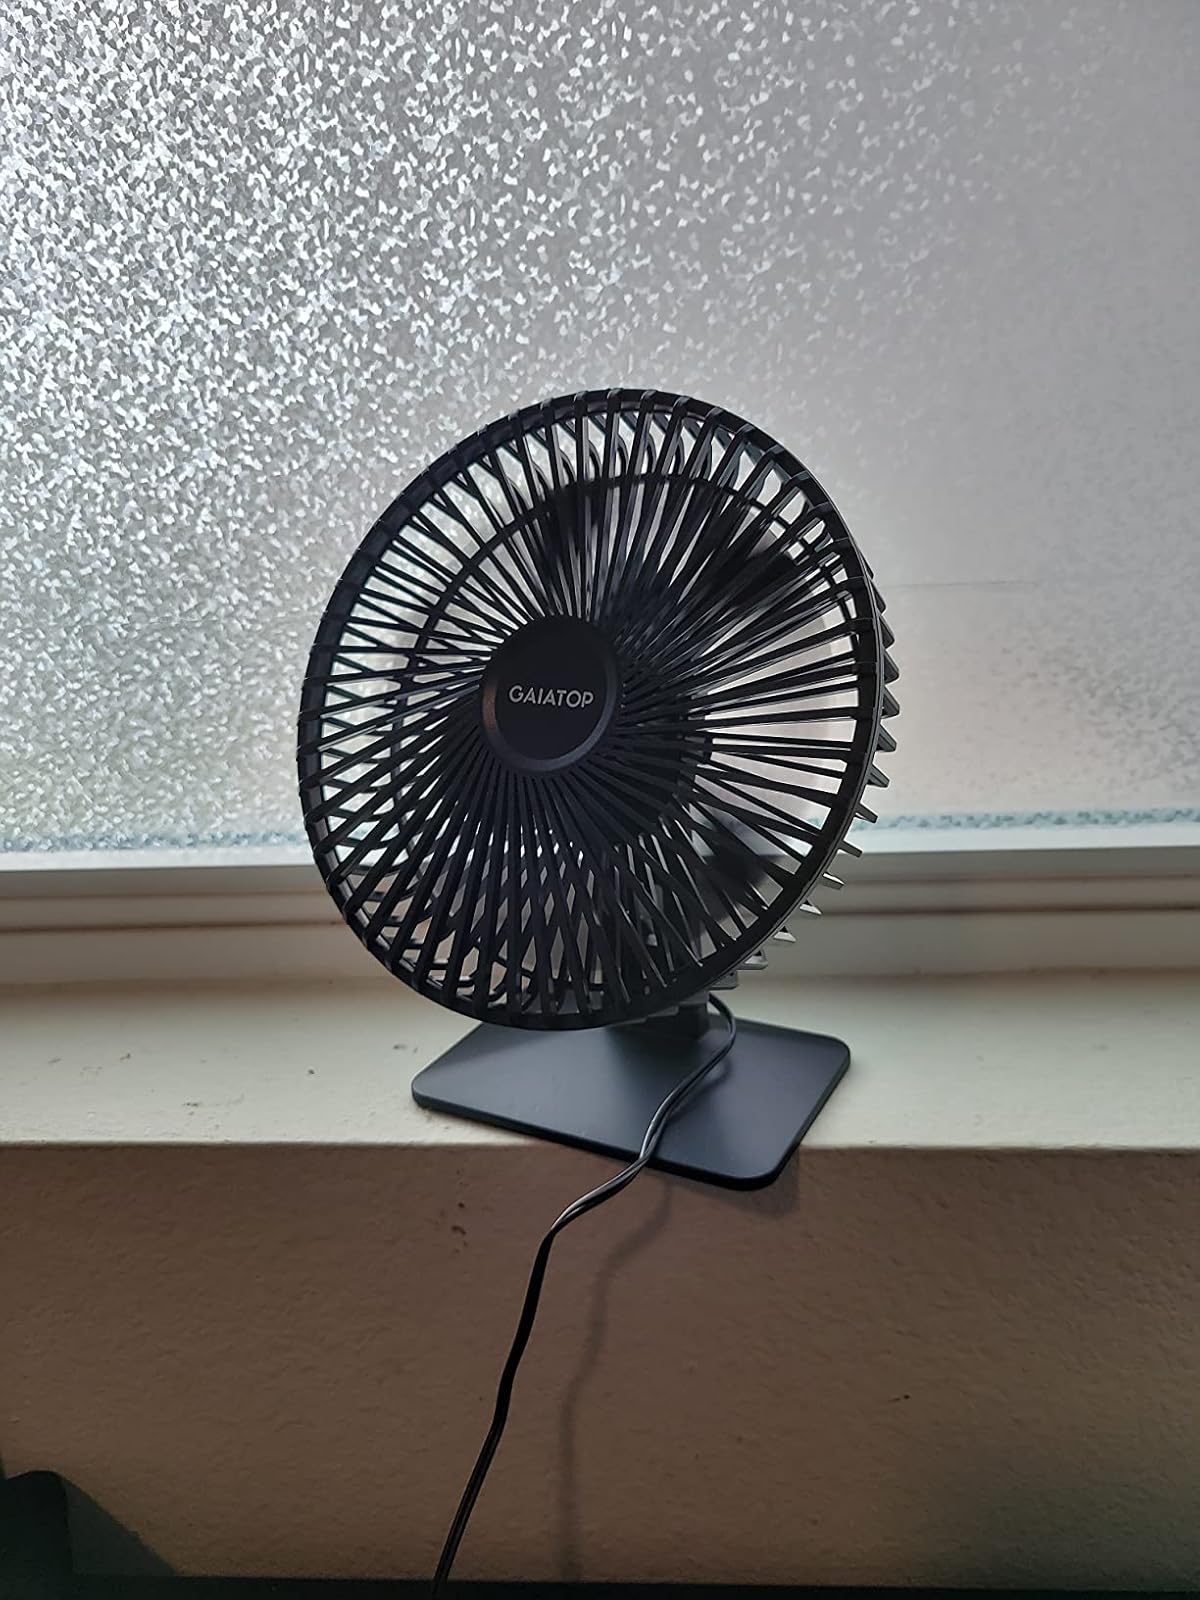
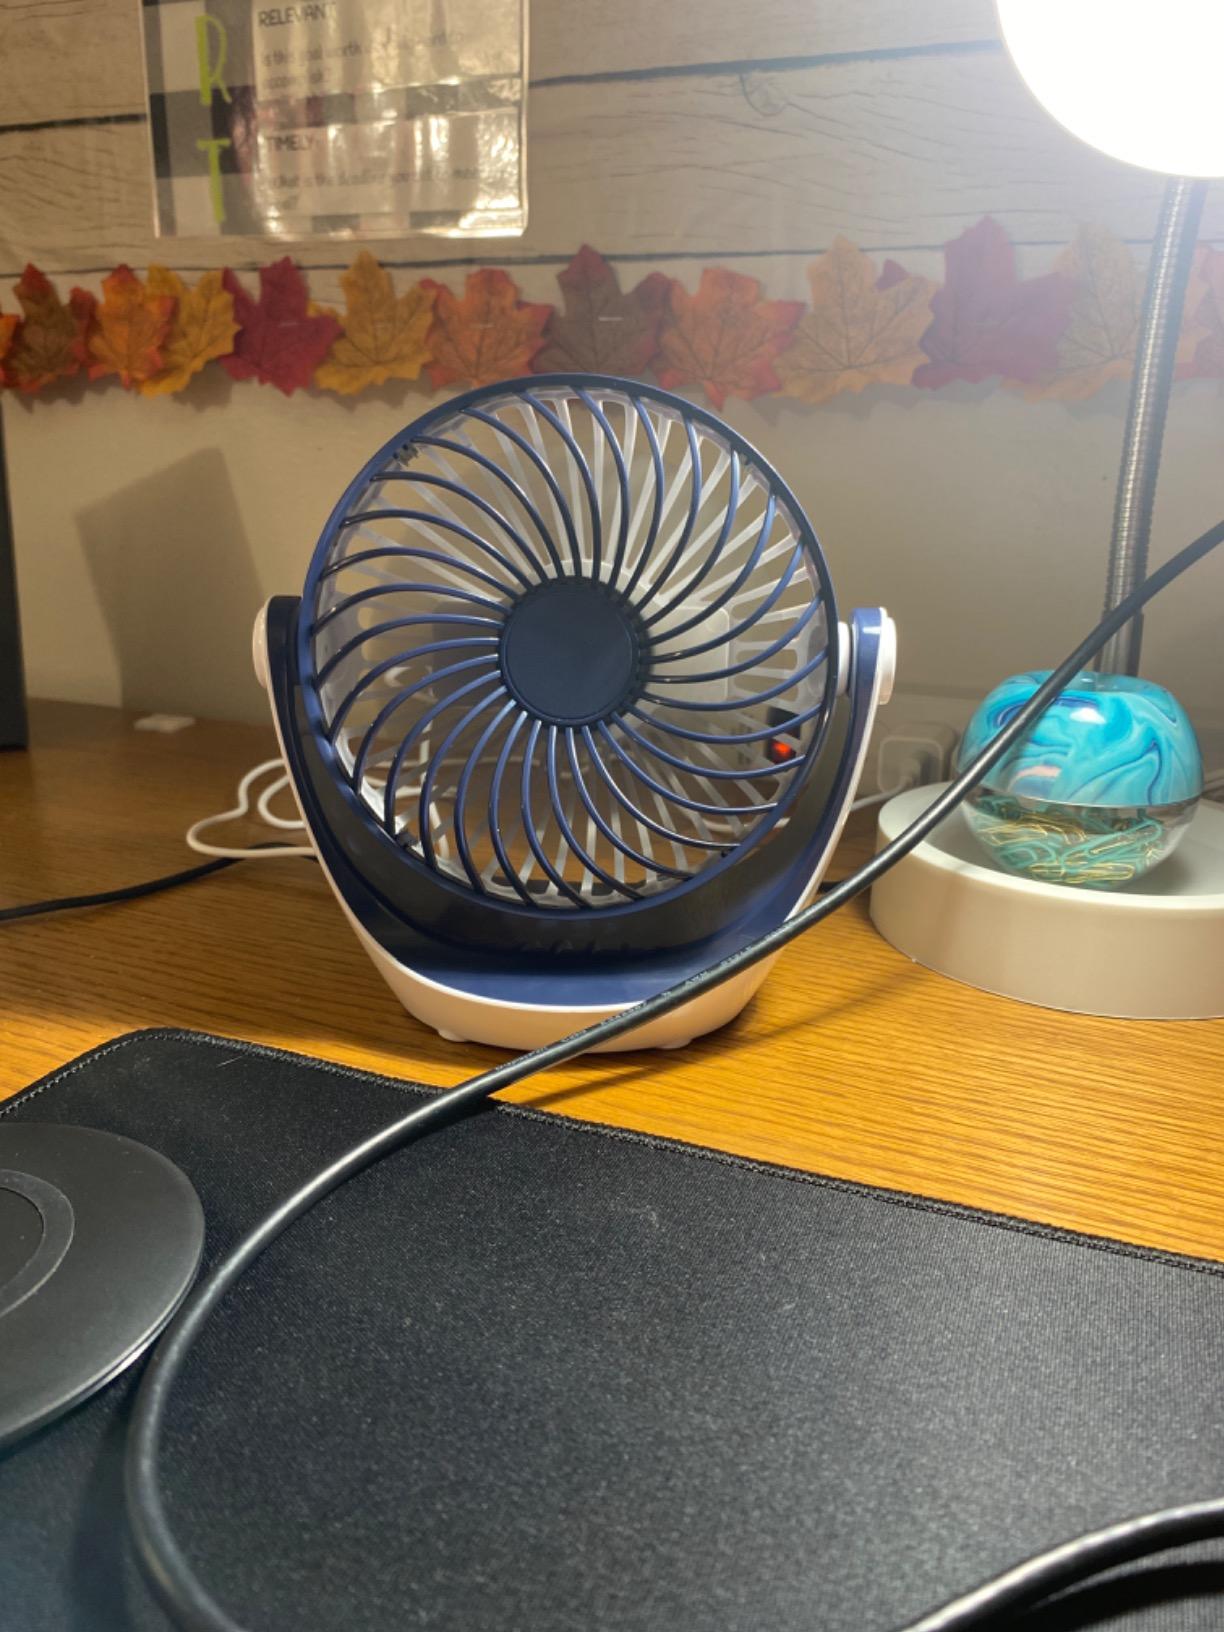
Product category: fan
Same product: no